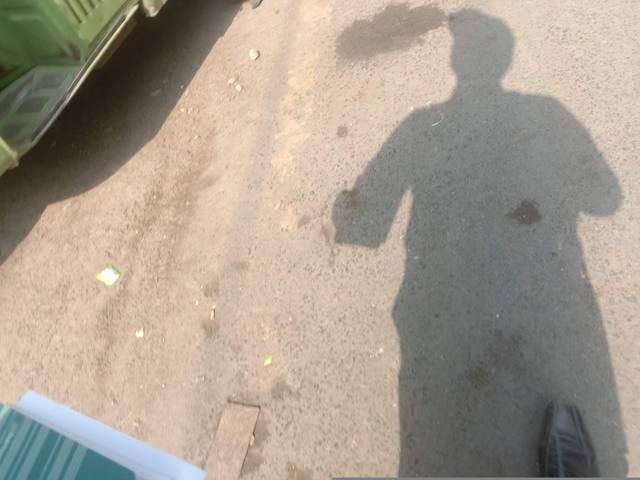
Region: Pakistan
Coordinates: 31.583, 74.292